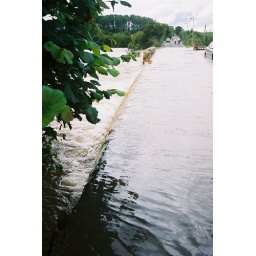
water over bridge 3